Call Me Maybe

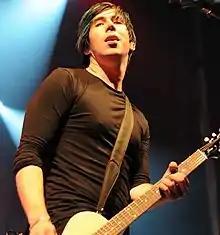
Marianas Trench's vocalist Josh Ramsay co-wrote "Call Me Maybe".

"Call Me Maybe" was initially written by Jepsen and Tavish Crowe as a folk song, while they were on tour. Jepsen explained that the writing process was easy, and that she wasn't "over-thinking it. We brought in Josh [Ramsay], and he helped us kind of pop-ify it." The following days, she recorded the track at the Umbrella Studios in Richmond, British Columbia, Canada. Jepsen later explained that it is "basically a pick up. What person hasn't wanted to approach somebody before and stopped because it's scary? I know I have." "Call Me Maybe" had been first released in Canada only through 604 Records on September 20, 2011.